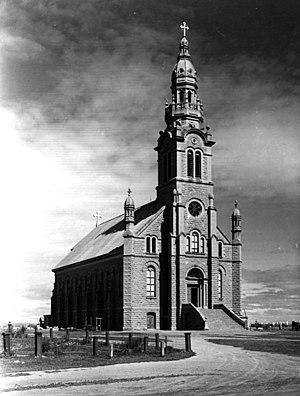
L'église Saint-Simon et Saint-Jude de Grande-Anse, au Nouveau-Brunswick, vers 1940.
Grande-Anse est un village côtier canadien situé dans la région de la Péninsule acadienne et le Comté de Gloucester, au Nord-Est du Nouveau-Brunswick. Grande-Anse fut fondée en 1808 par l'Acadien Simon Landry sur un site connu des Micmacs et fut constituée en municipalité en 1968.
On appelle architecture acadienne, parfois architecture cadienne, un style d'architecture traditionnelle utilisé par les Acadiens et les Cadiens, surtout en Acadie et, par extension, l'architecture en général faite en Acadie.